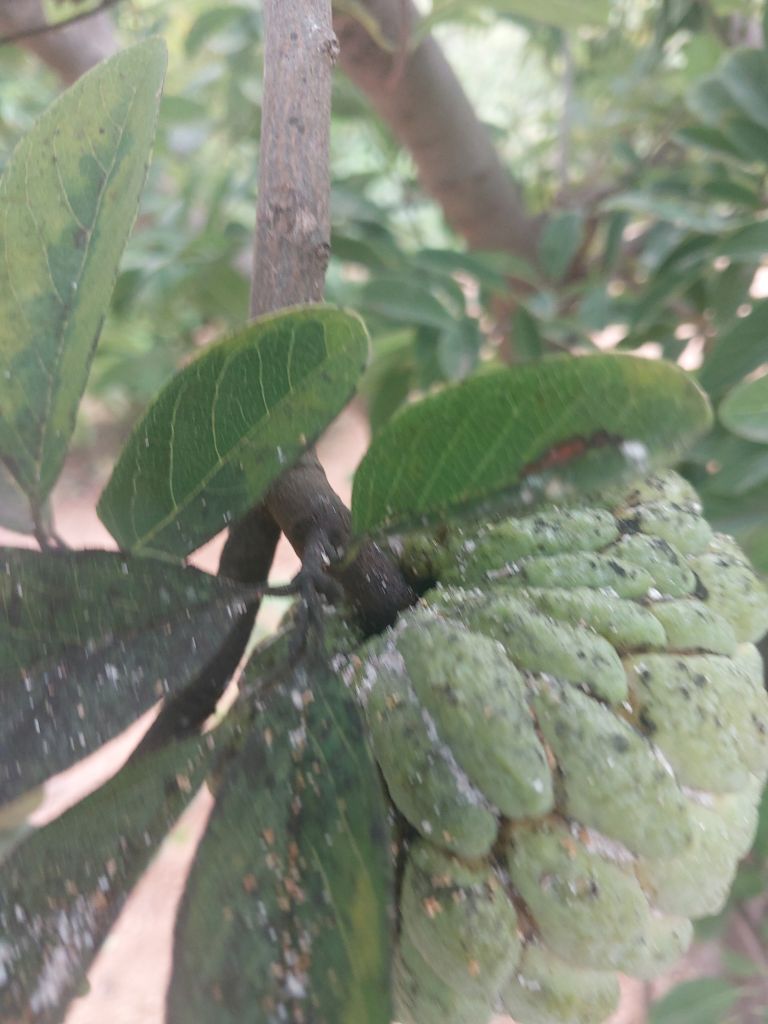
Disease label: Leaf spot on fruit